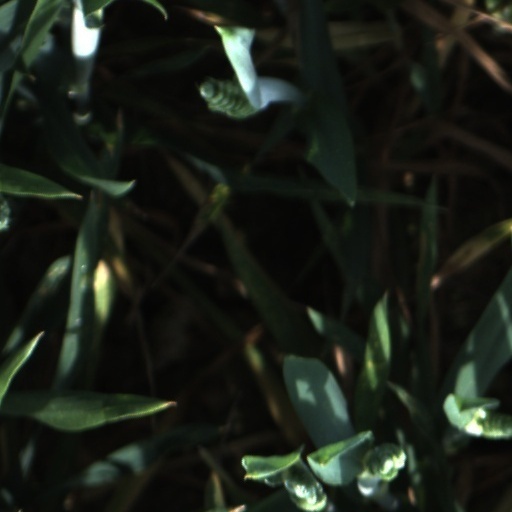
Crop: wheat